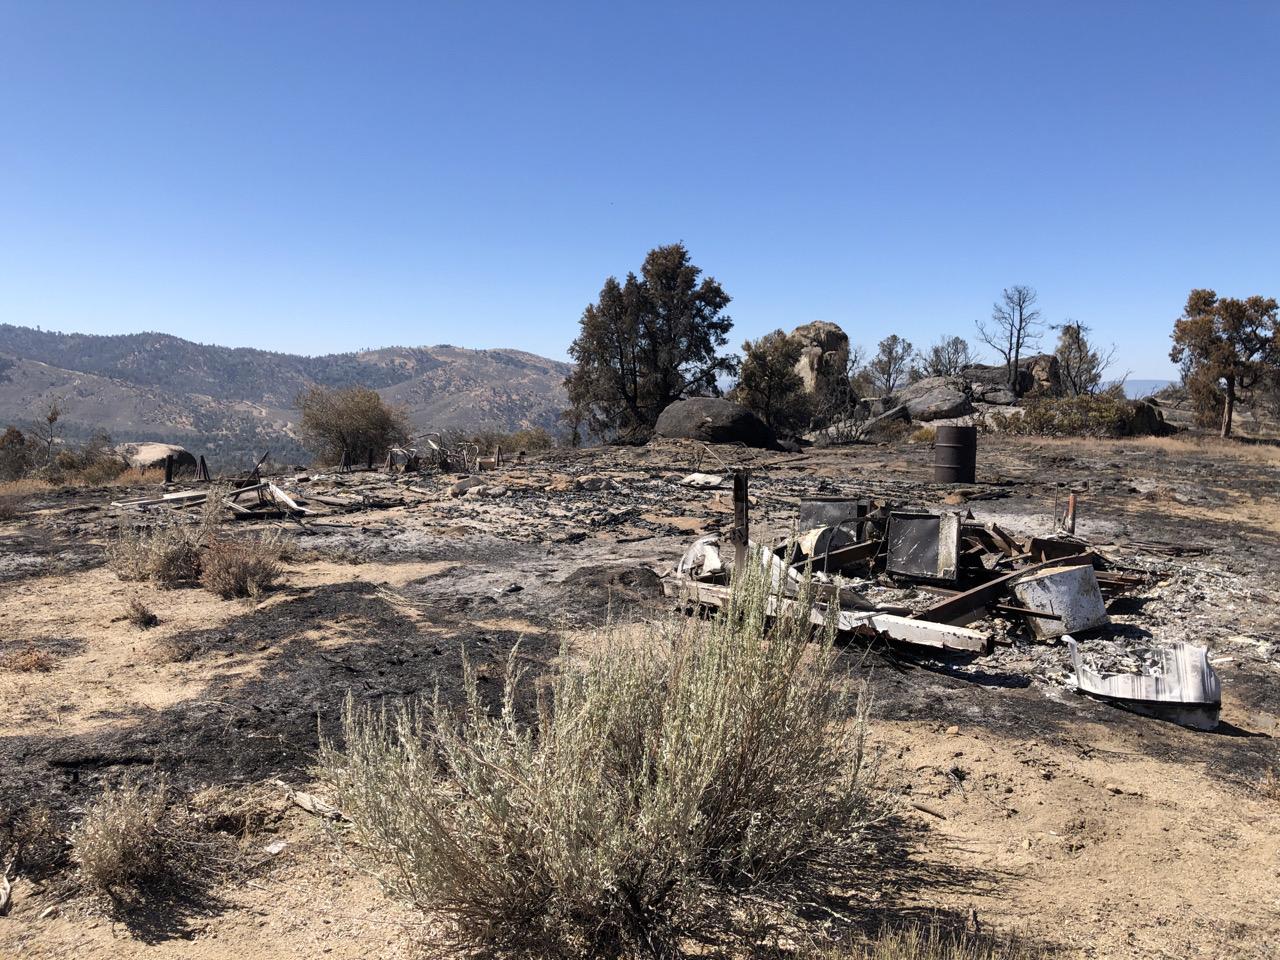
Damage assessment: destroyed